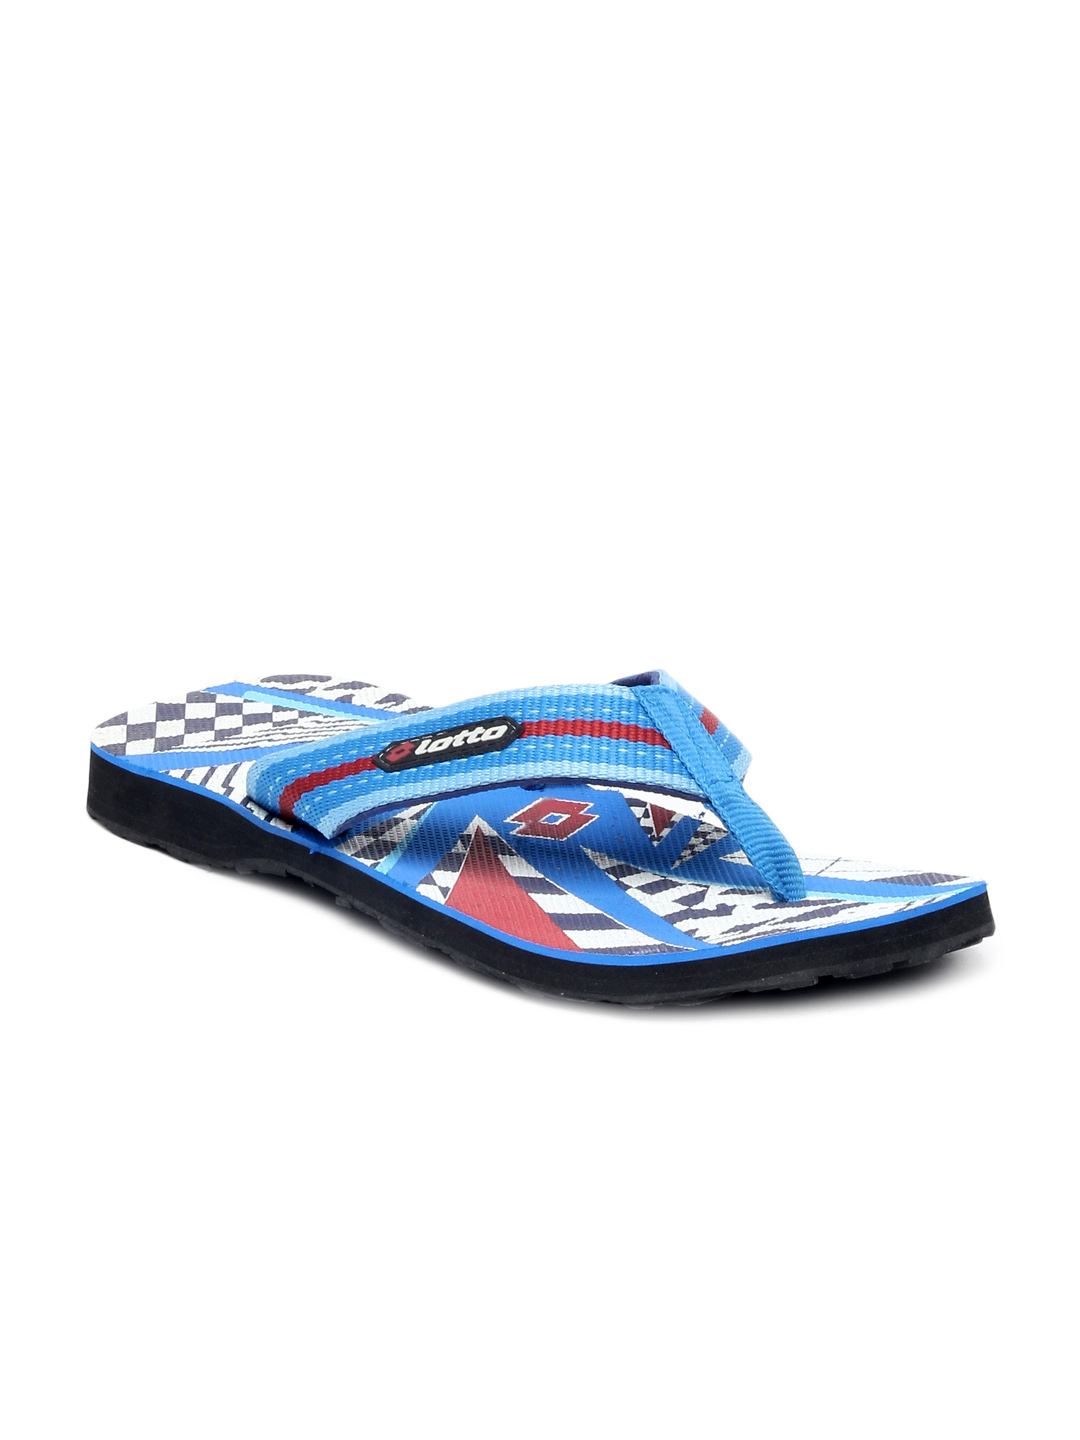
Lotto Men Blue Flip Flops
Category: Footwear / Flip Flops / Flip Flops
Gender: Men
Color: Blue
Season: Summer 2012
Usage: Casual